M. S. Banga

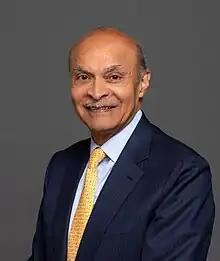

Manvinder "Vindi" Singh Banga is an Indian-British businessman who had executive roles at Unilever. He now holds non-executive positions, and since 2021 has been chair of UK Government Investments.